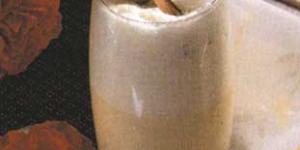
ponche de leche